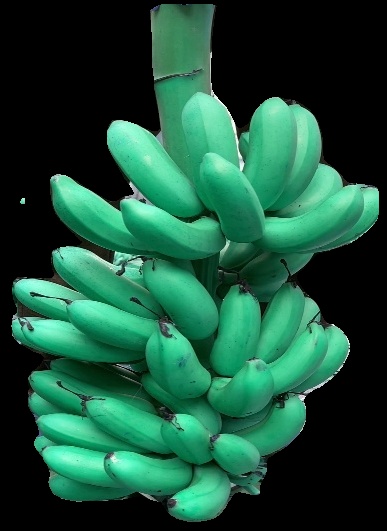
Variety: rasbale
Grade: grade1